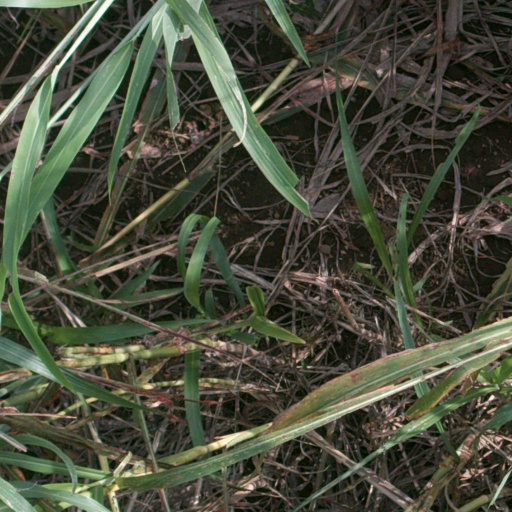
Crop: sorghum